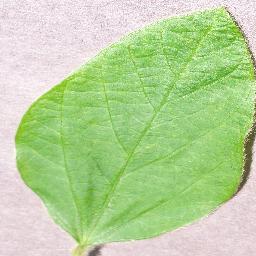
Label: Soybean___healthy